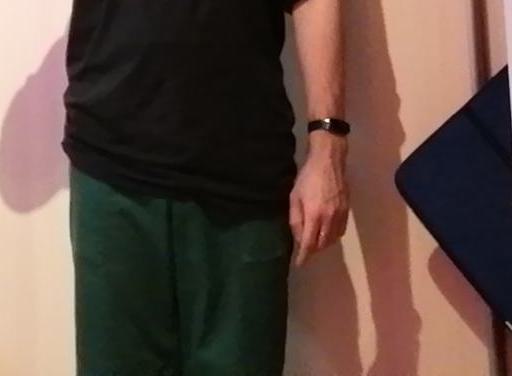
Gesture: no_gesture